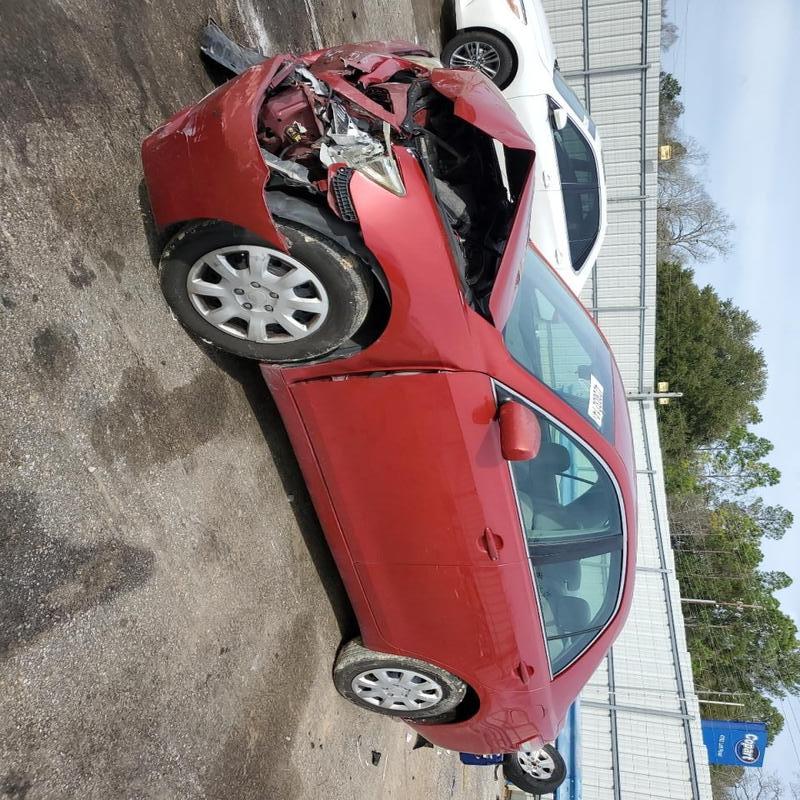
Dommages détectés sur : pare-choc avant, feu avant gauche, capot, aile avant gauche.
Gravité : majeur